XTBs

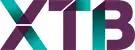

XTBs (exchange-traded bond units) are a wide range of securities traded on the Australian Securities Exchange (ASX). XTBs seek to combine the income and financial capital stability that is available from corporate bonds, with the transparency and liquidity of the ASX. They were first introduced in May 2015 by the Australian Corporate Bond Company.